Iván Duque

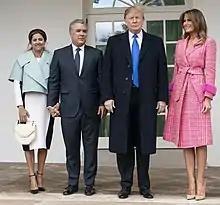
Duque and his wife María Juliana Ruiz Sandoval with U.S. President Donald Trump and First Lady Melania Trump in 2019

Duque was sworn in on 7 August 2018 at Bogotá's Bolívar Square. Duque's government prioritized legality and entrepreneurship, among other areas.